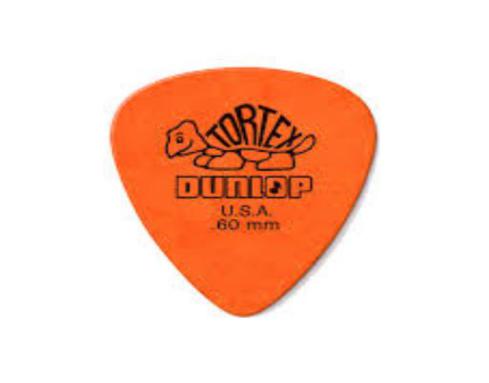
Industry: Leisure